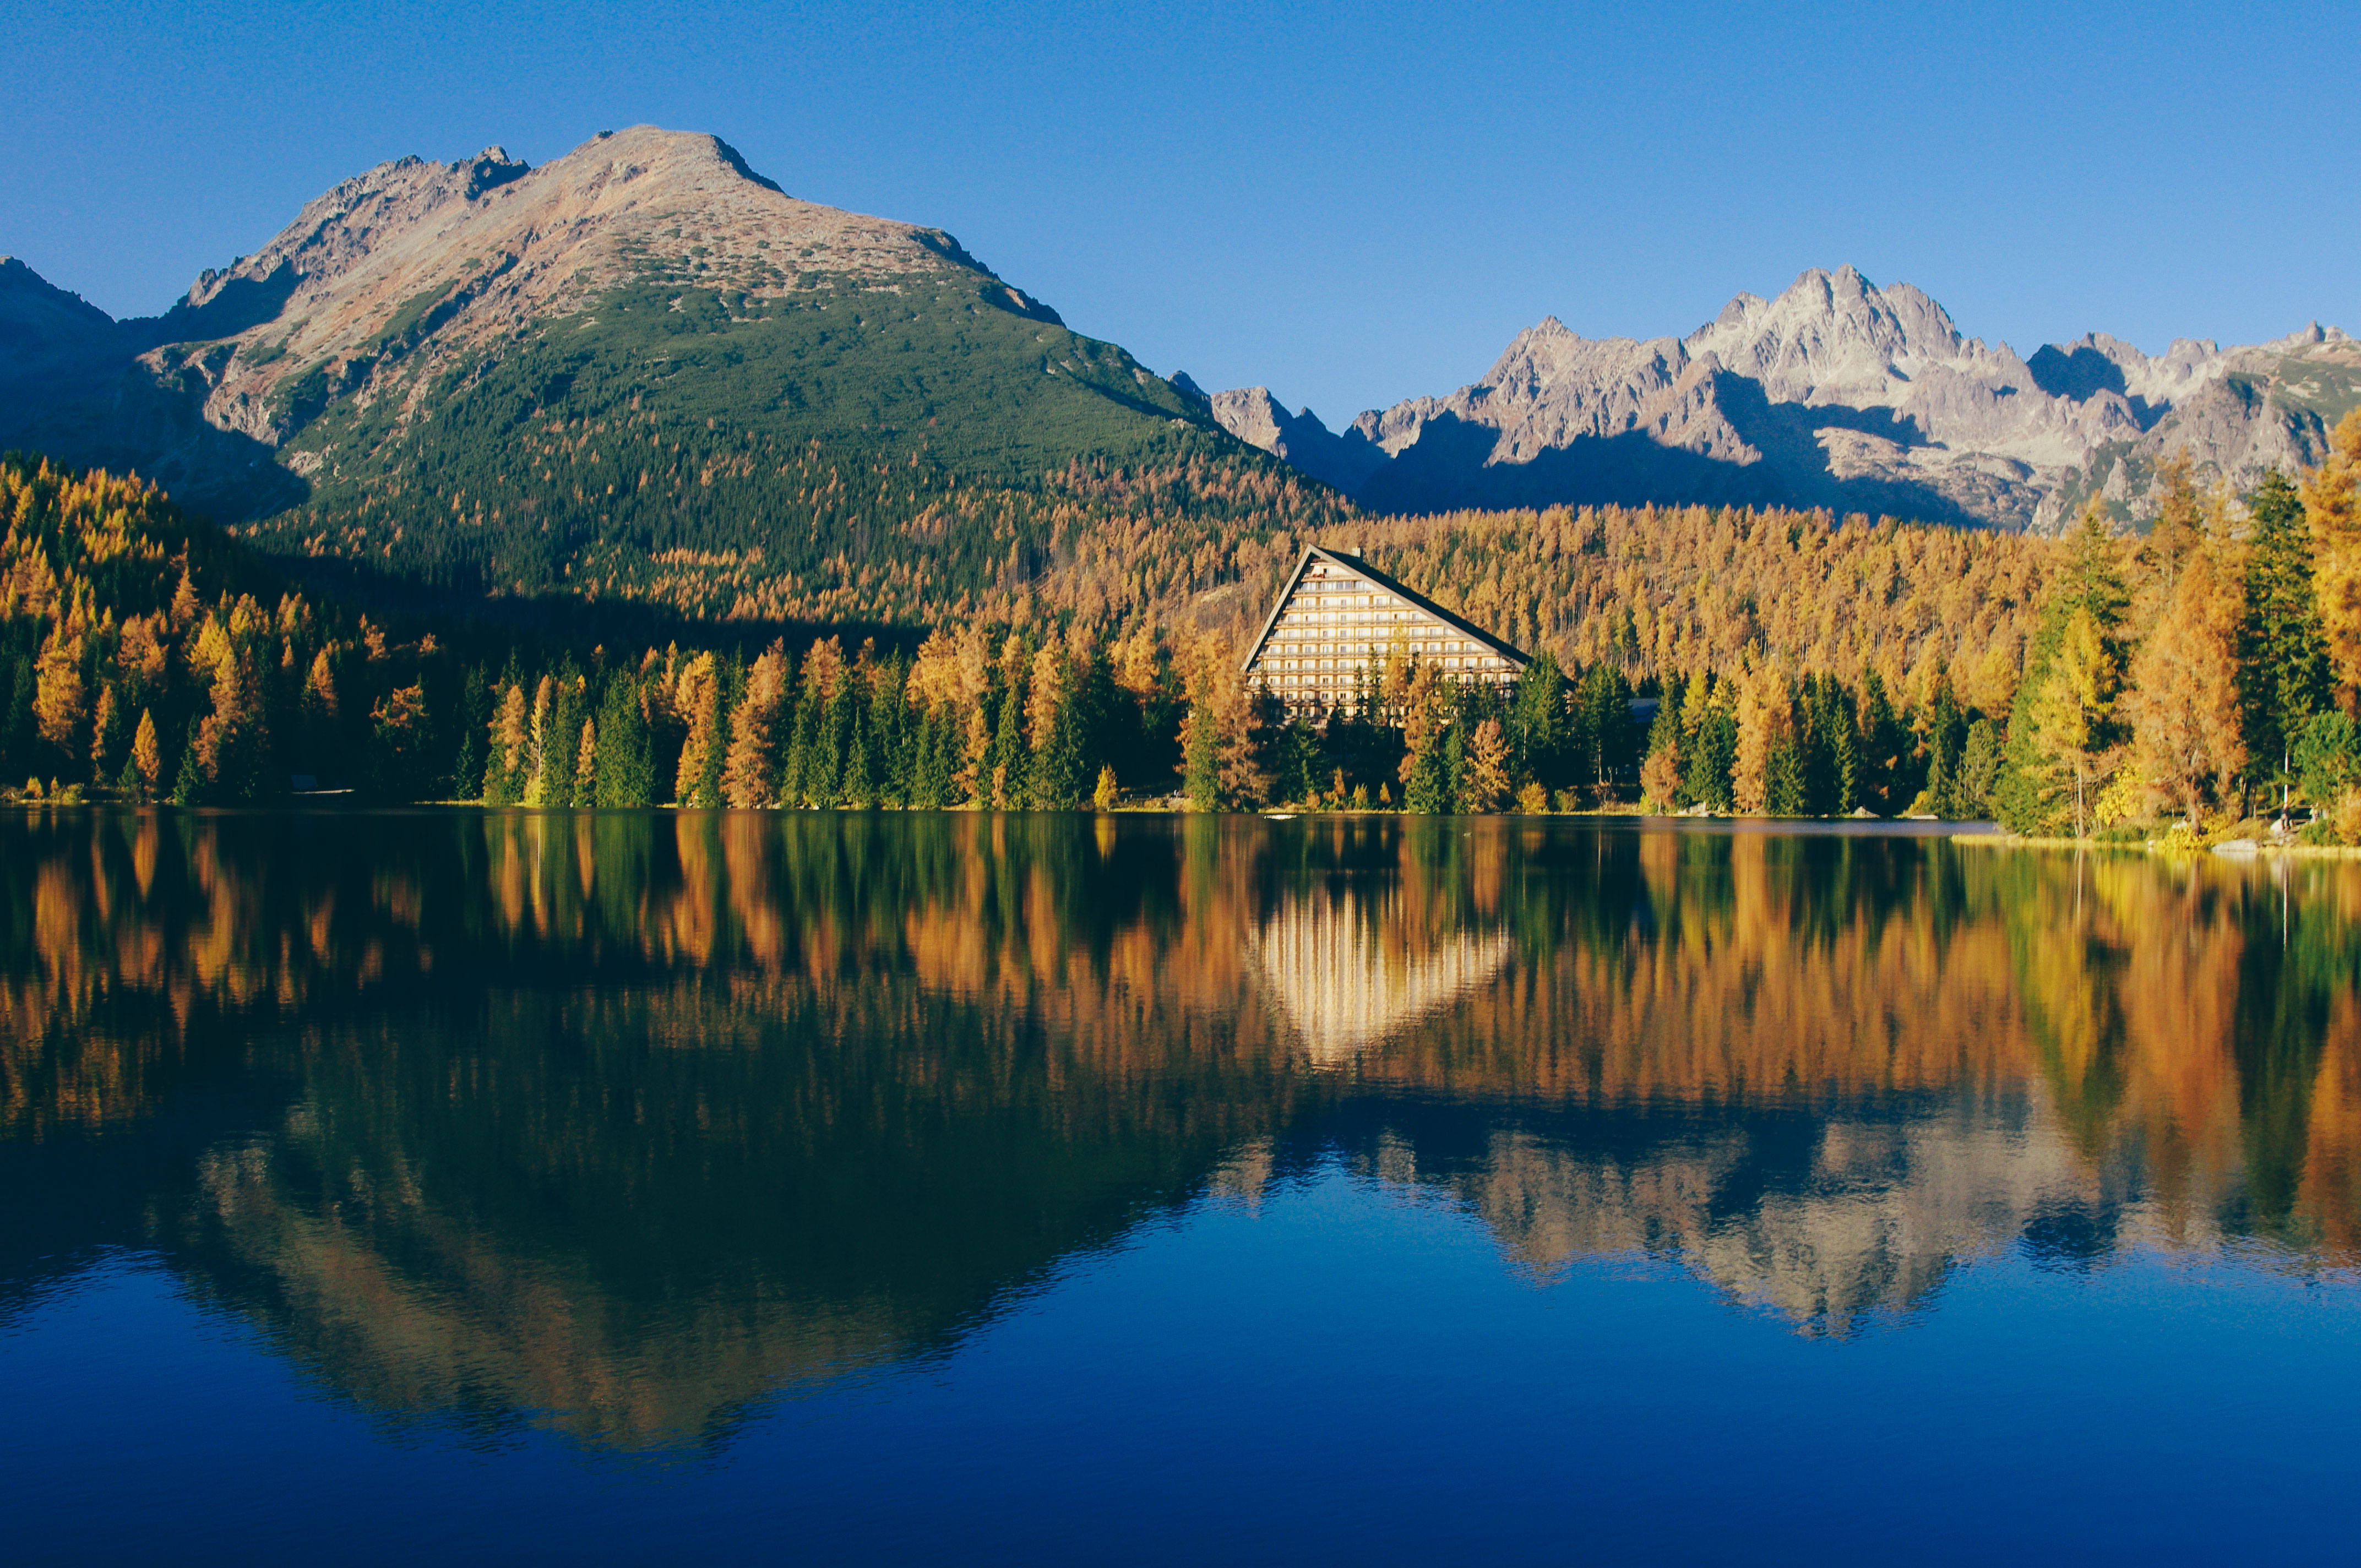
landscape, tree, water, nature, wilderness, mountain, sky, meadow, morning, lake, mountain range, reflection, autumn, reservoir, national park, body of water, trees, mountains, alps, reflections, loch, tarn, hd wallpaper, mountainous landforms, public domain images